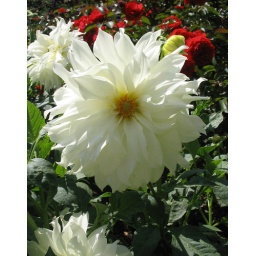
White flower in front of red roses